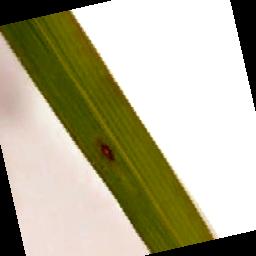
Label: Rice___Leaf_Blast